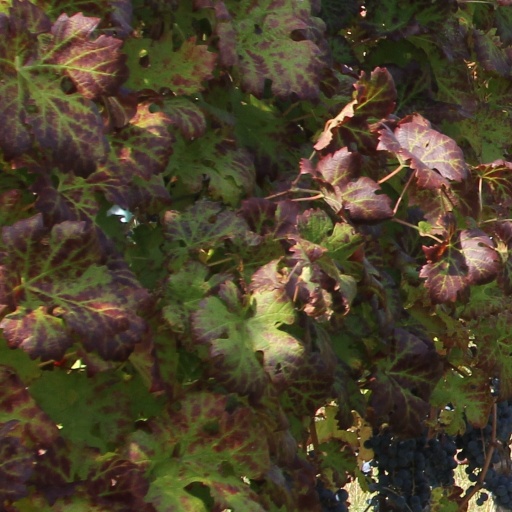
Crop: grape